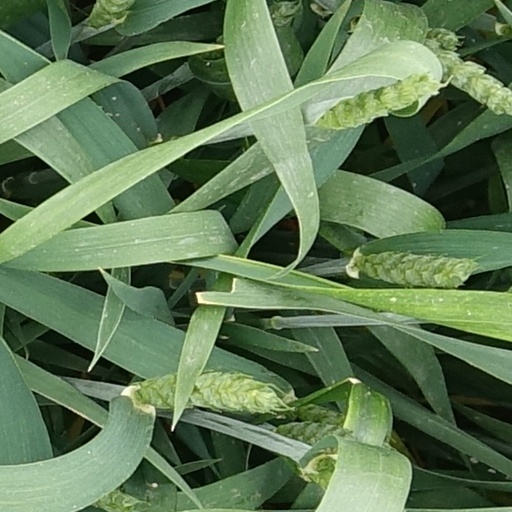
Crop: wheat